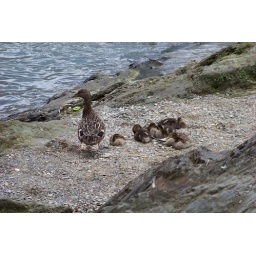
Momma duck and her babies. This was near a shopping center, not the animal farm.